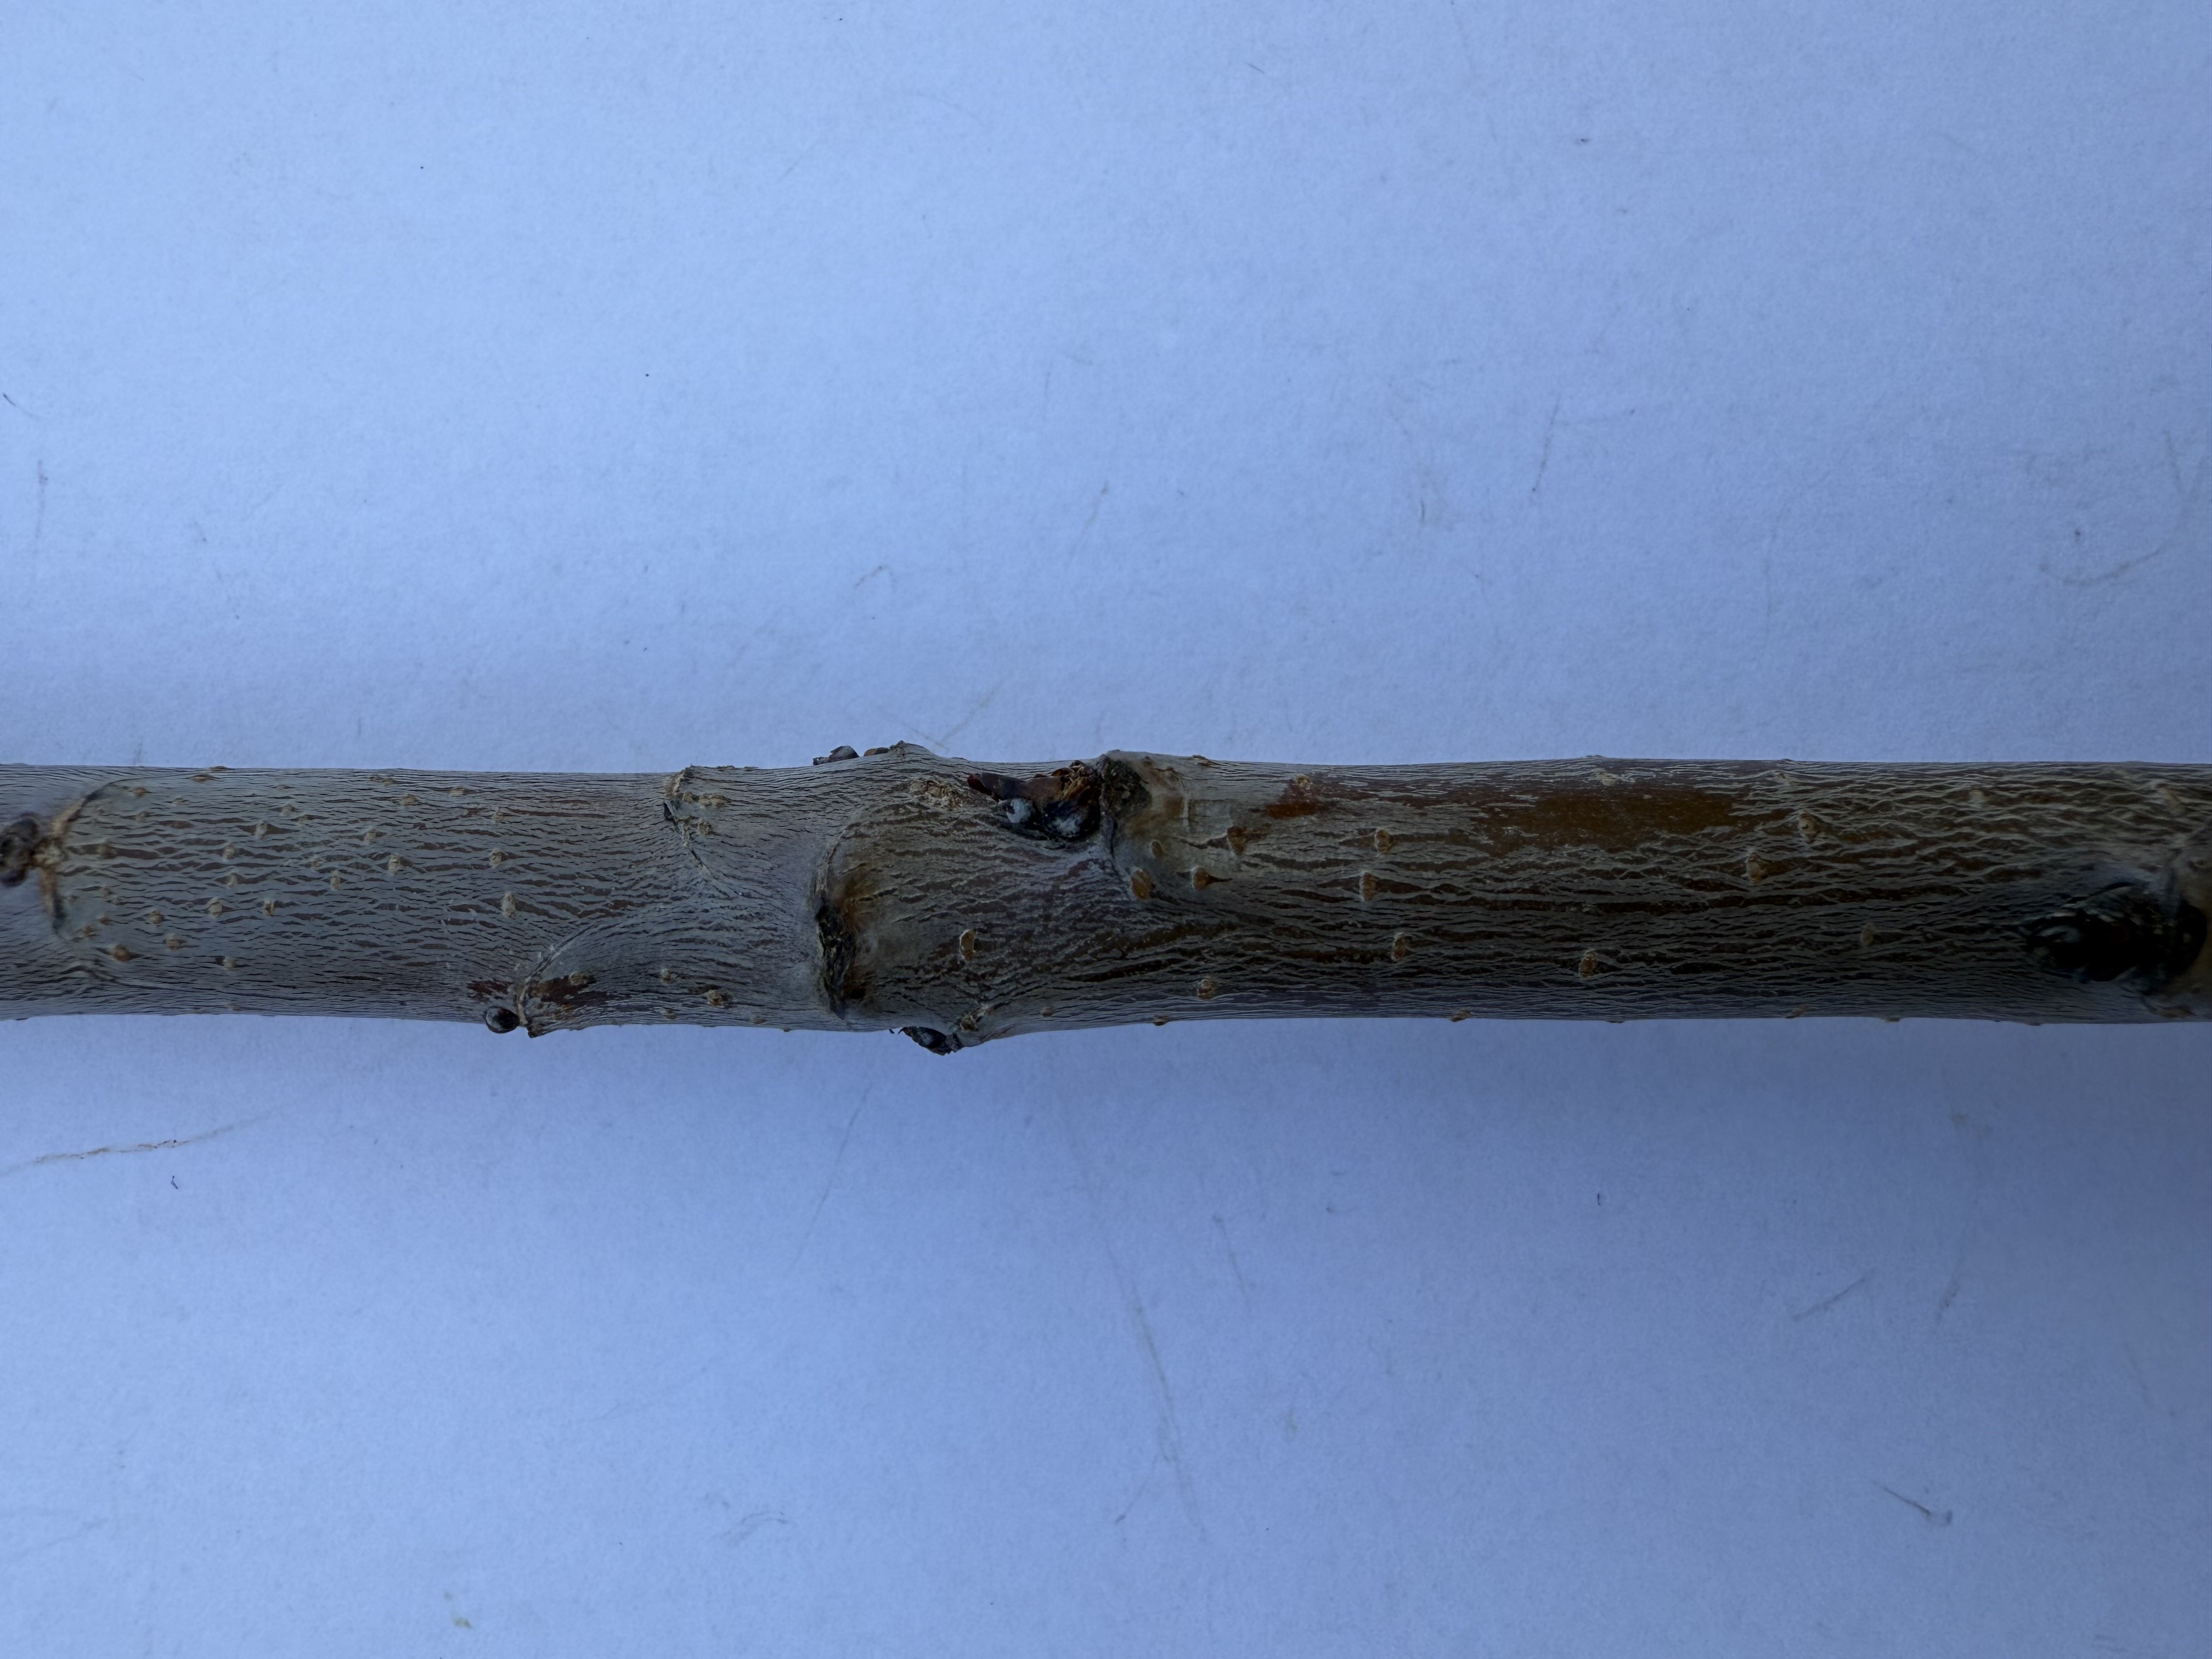
Variety: Yellow Cherry